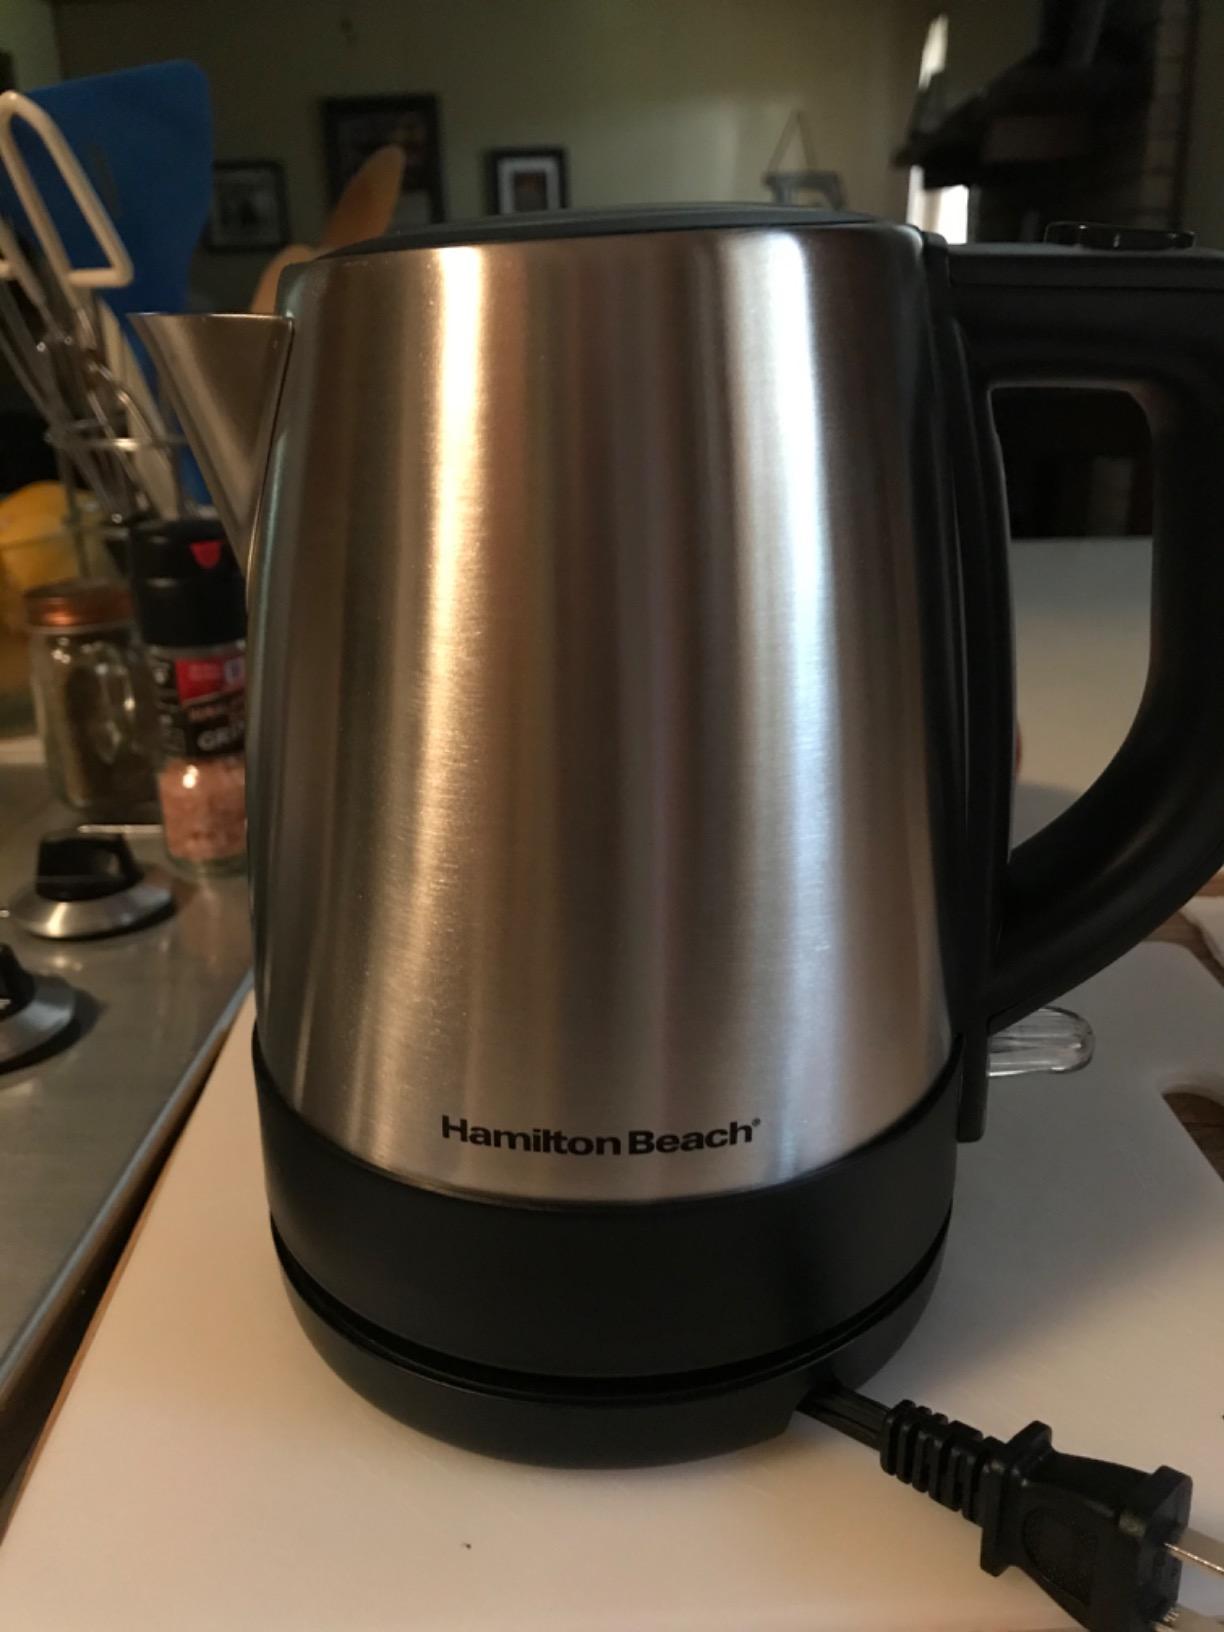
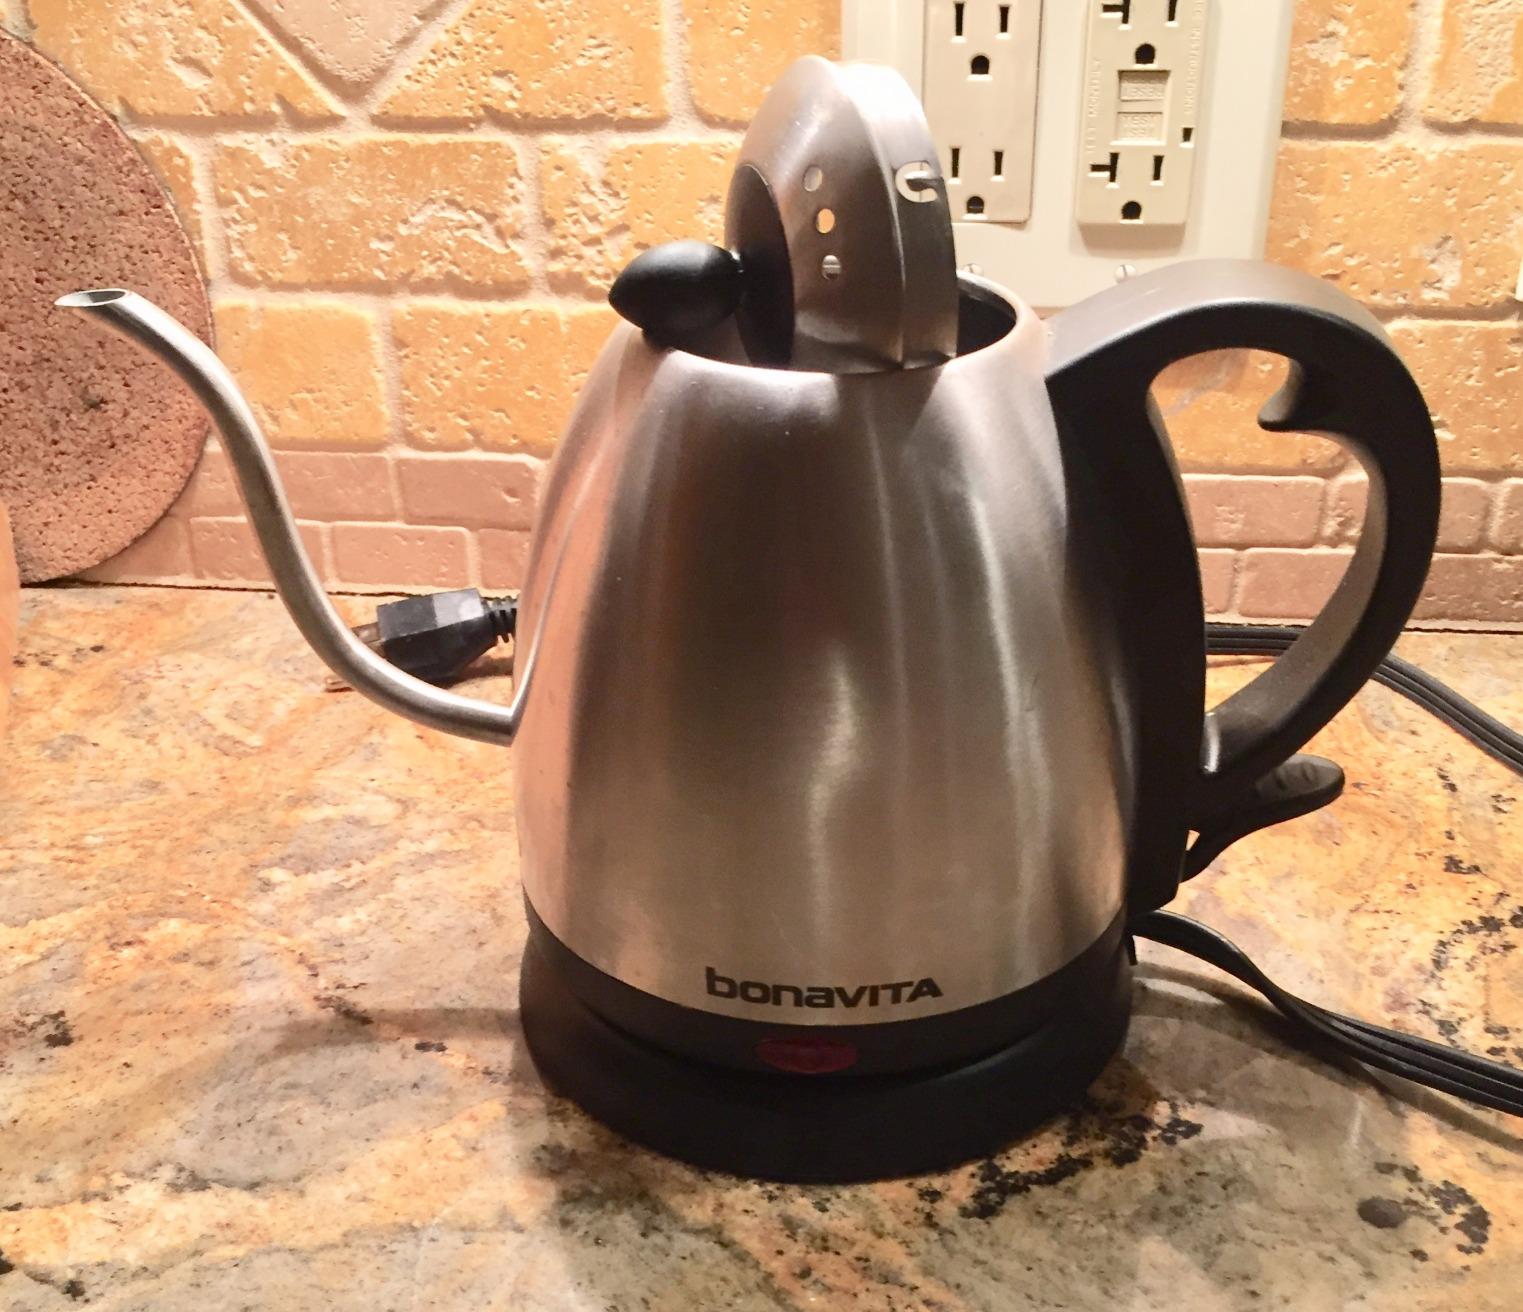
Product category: items_kettle
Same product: no